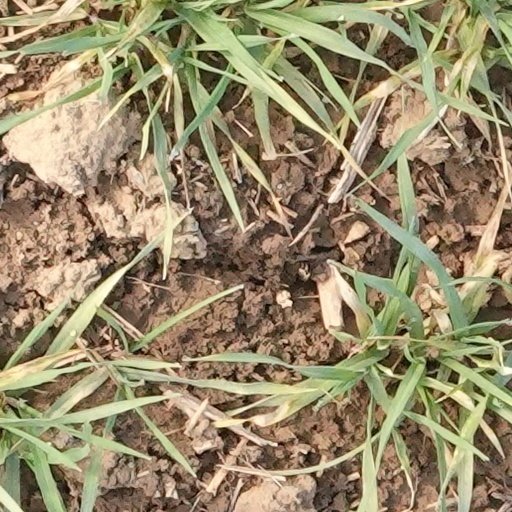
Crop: wheat